Old Leake

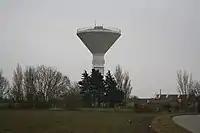
Water tower at Old Leake

The village public houses are the White Hart on Church Road and the Bricklayer's Arms on Wainfleet Road (A52). There is a National Health Service doctors' surgery, Old Leake Medical Centre, which takes patients from Old Leake and the surrounding villages, including Eastville, Wrangle, Friskney, Leverton, Butterwick, Freiston, Sibsey and Fishtoft.